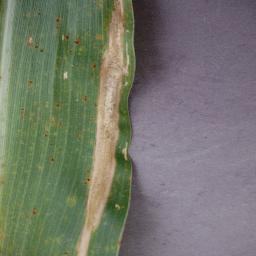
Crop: corn
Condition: (maize)_northern_blight